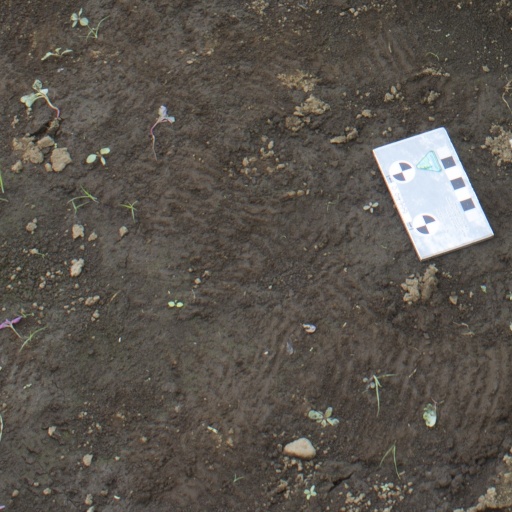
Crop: soybean